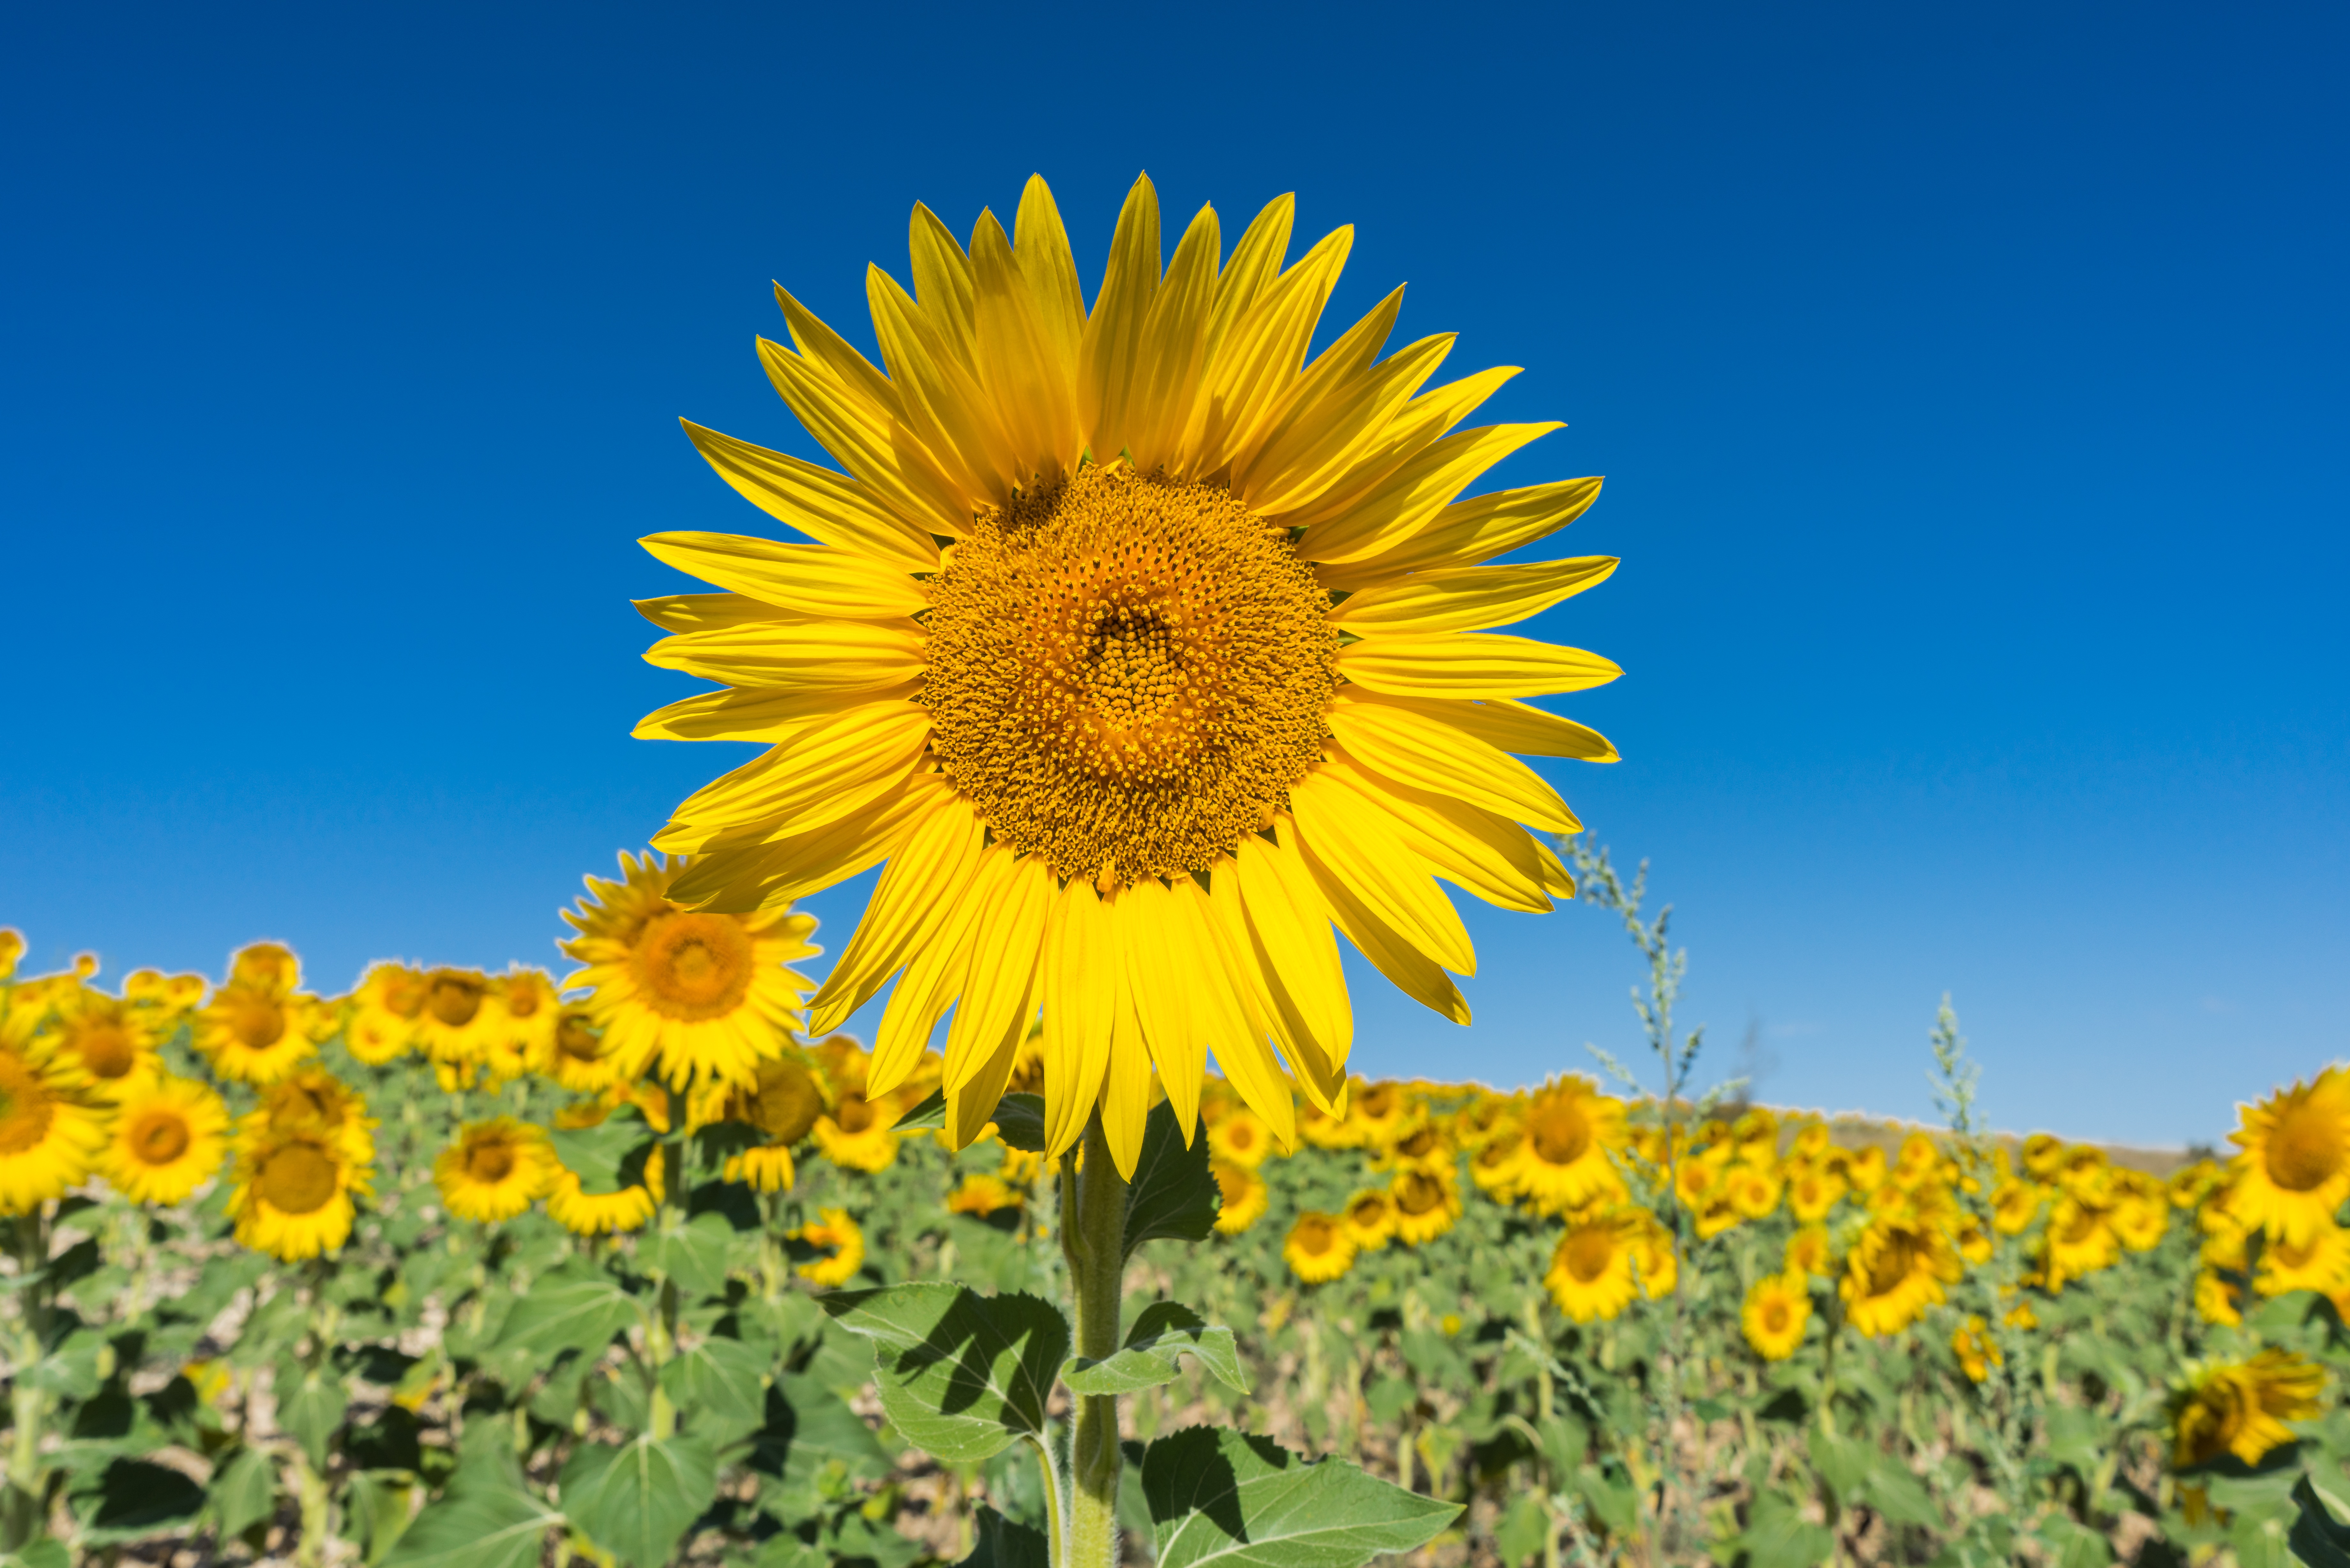
landscape, nature, plant, field, meadow, prairie, flower, wild, produce, yellow, sunflower, yellow flower, blue sky, flowers, wild flowers, pipes, sunflowers, beauty, oil, flowering plant, daisy family, mediterranean countryside, nature serengeti, asterales, wild field, sunflower seed, annual plant, land plant